People's Republic of Bulgaria

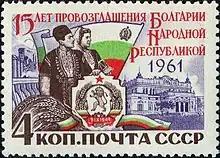
1961 USSR stamp marking the 15th anniversary of the People's Republic of Bulgaria

The People's Republic of Bulgaria (PRB; , NRB) was the official name of Bulgaria when it was a socialist republic from 1946 to 1990, ruled by the Bulgarian Communist Party (BCP) together with its coalition partner, the Bulgarian Agrarian People's Union. Bulgaria was closely allied and one of the most loyal satellite states of the Soviet Union during the Cold War, sometimes being called the 16th Soviet Republic rather than an independent country. Bulgaria was also part of Comecon as well as a member of the Warsaw Pact. The Bulgarian resistance movement during World War II deposed the Tsardom of Bulgaria administration in the Bulgarian coup d'état of 1944 which ended the country's alliance with the Axis powers and led to the People's Republic in 1946.